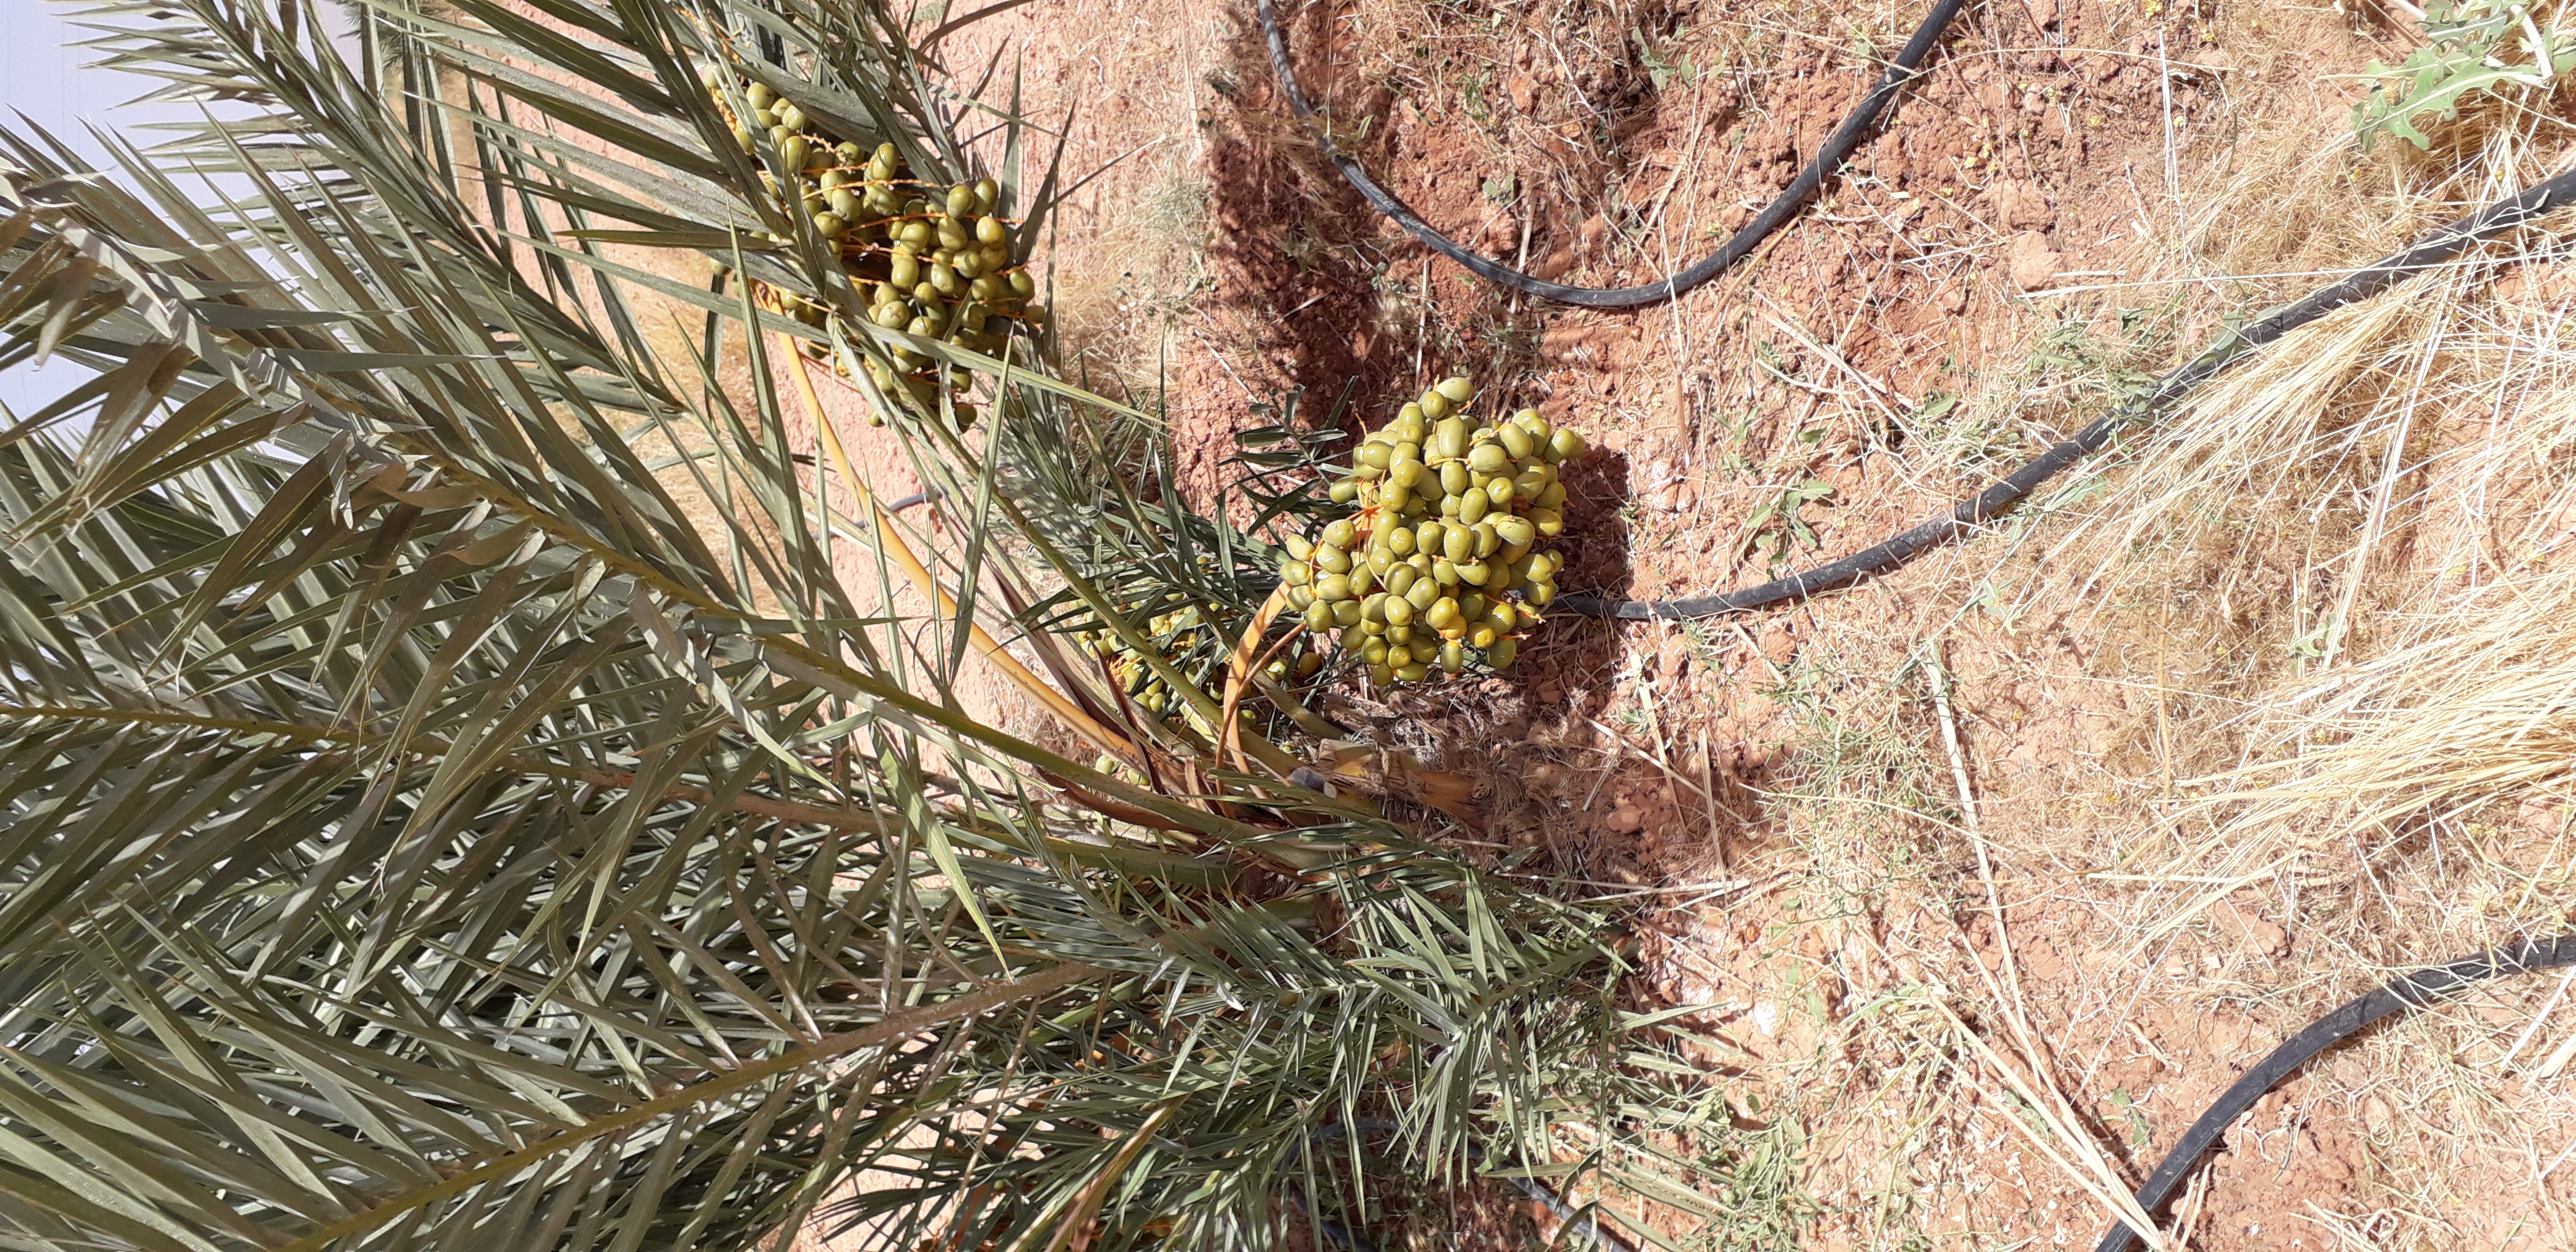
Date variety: Boufagous